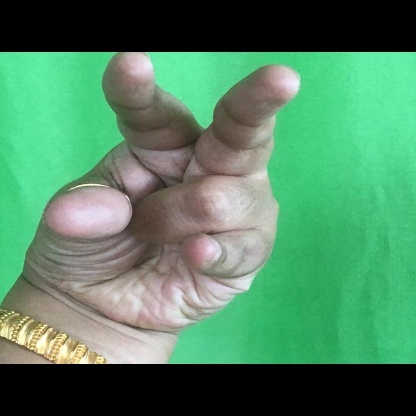
Mudra: Kangulam